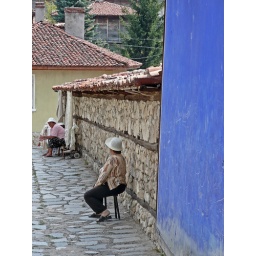
en Bulgarie - in Bulgaria. Another blue wall and ladies who want you to buy some bulgarian things.